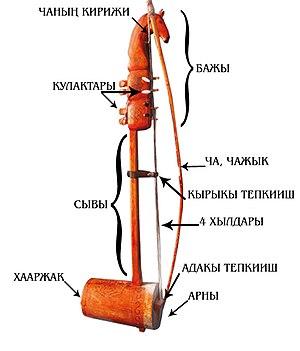
Le byzaanchy, également translittéré en byzanchi ou byzanchie, est une vièle à quatre cordes de la musique touvaine. La caisse de résonance est en bois.